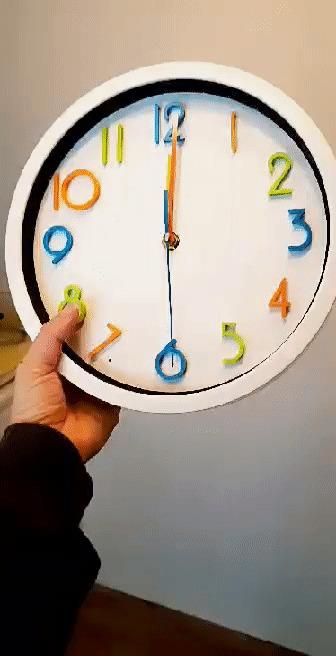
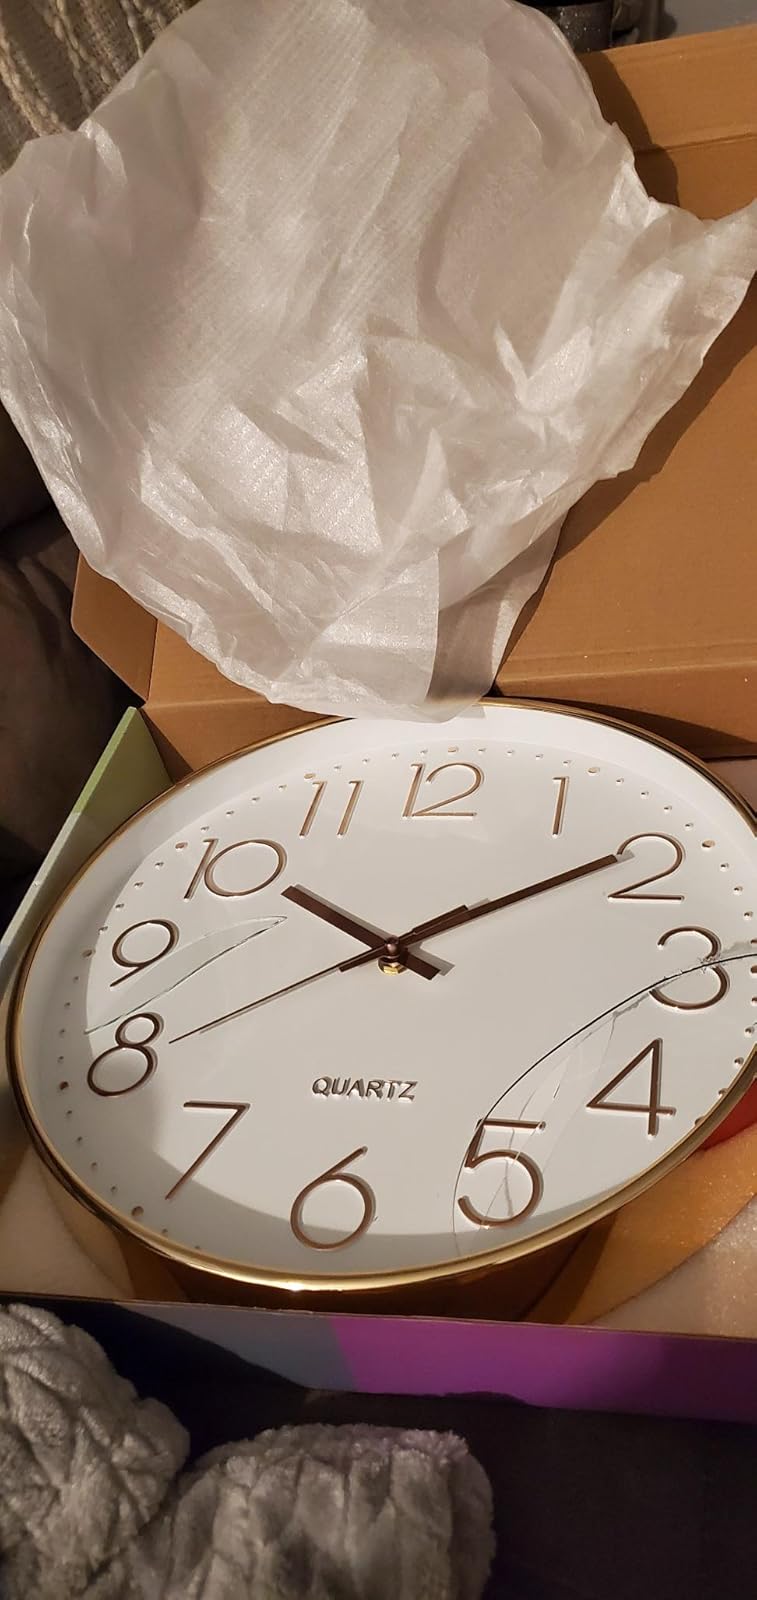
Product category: clock
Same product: no